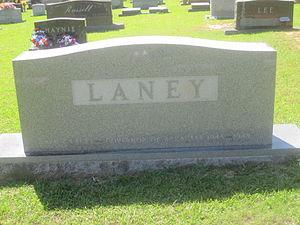
Benjamin Travis Laney, né le 25 novembre 1896 à Camden et mort le 21 janvier 1977 à Magnolia, est un homme politique démocrate américain. Il est gouverneur de l'Arkansas entre 1945 à 1949.